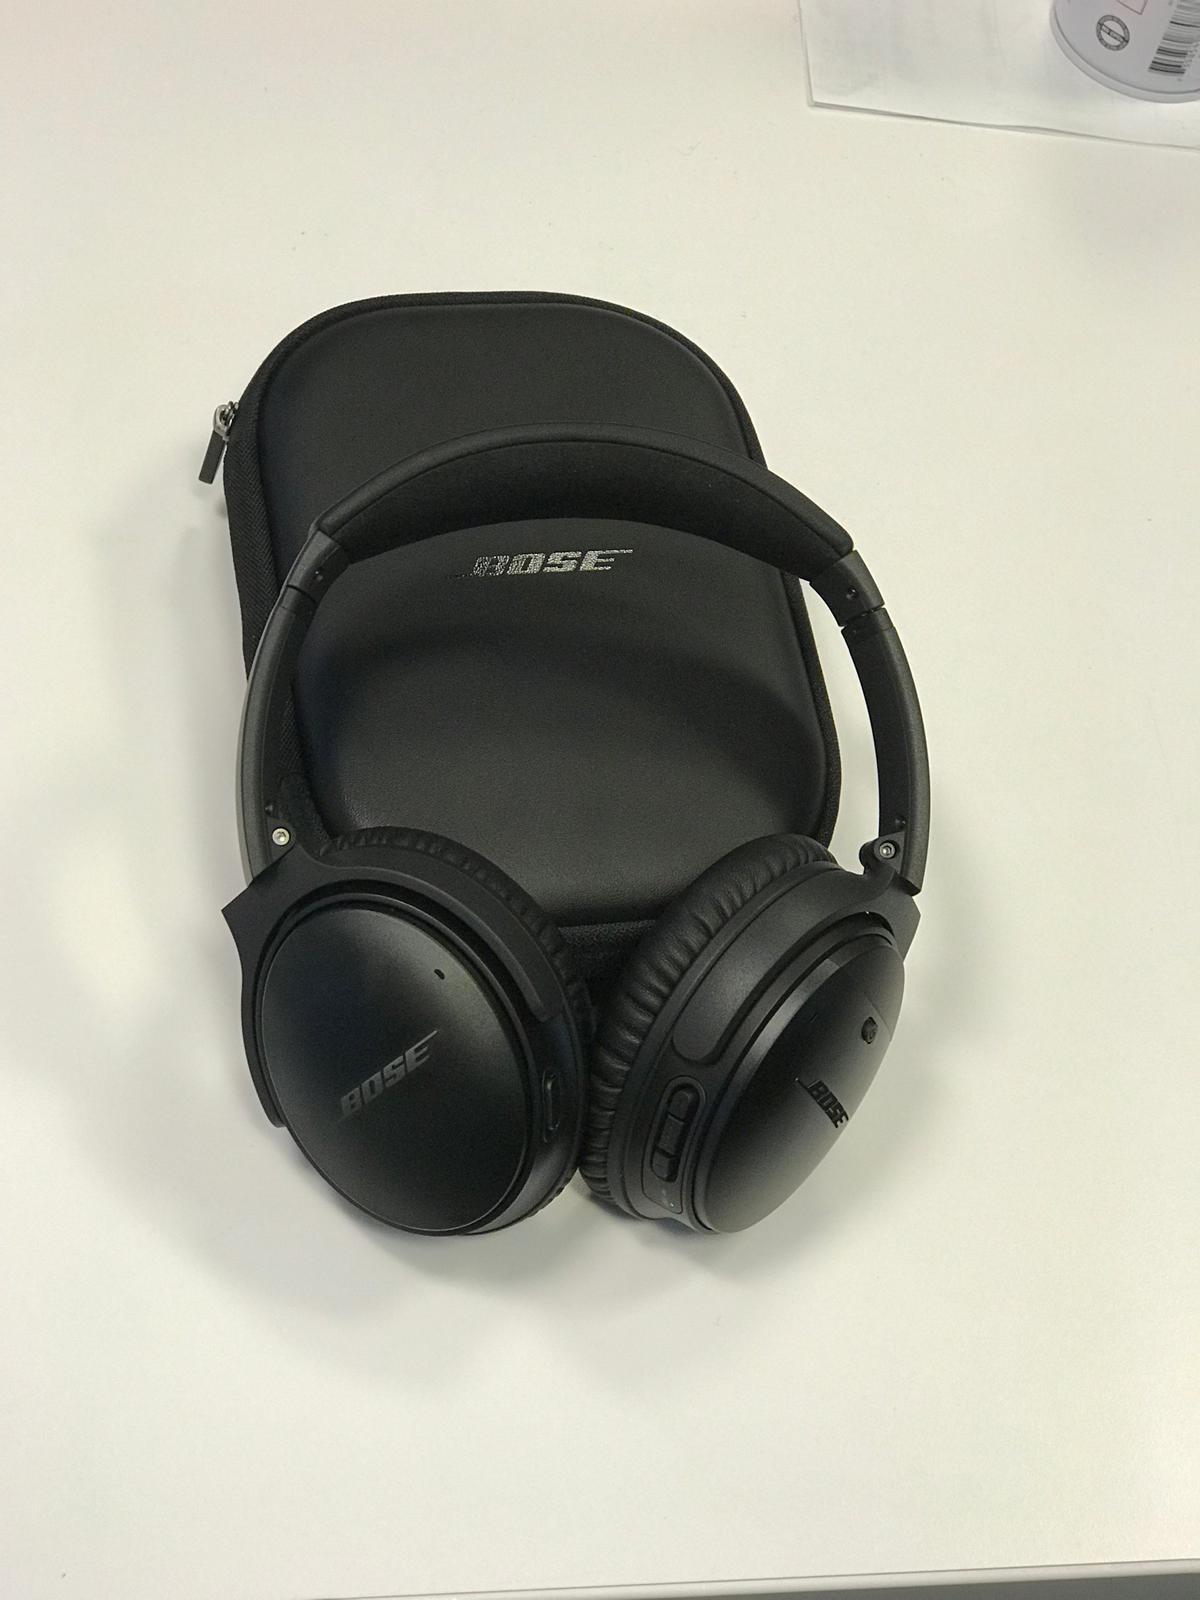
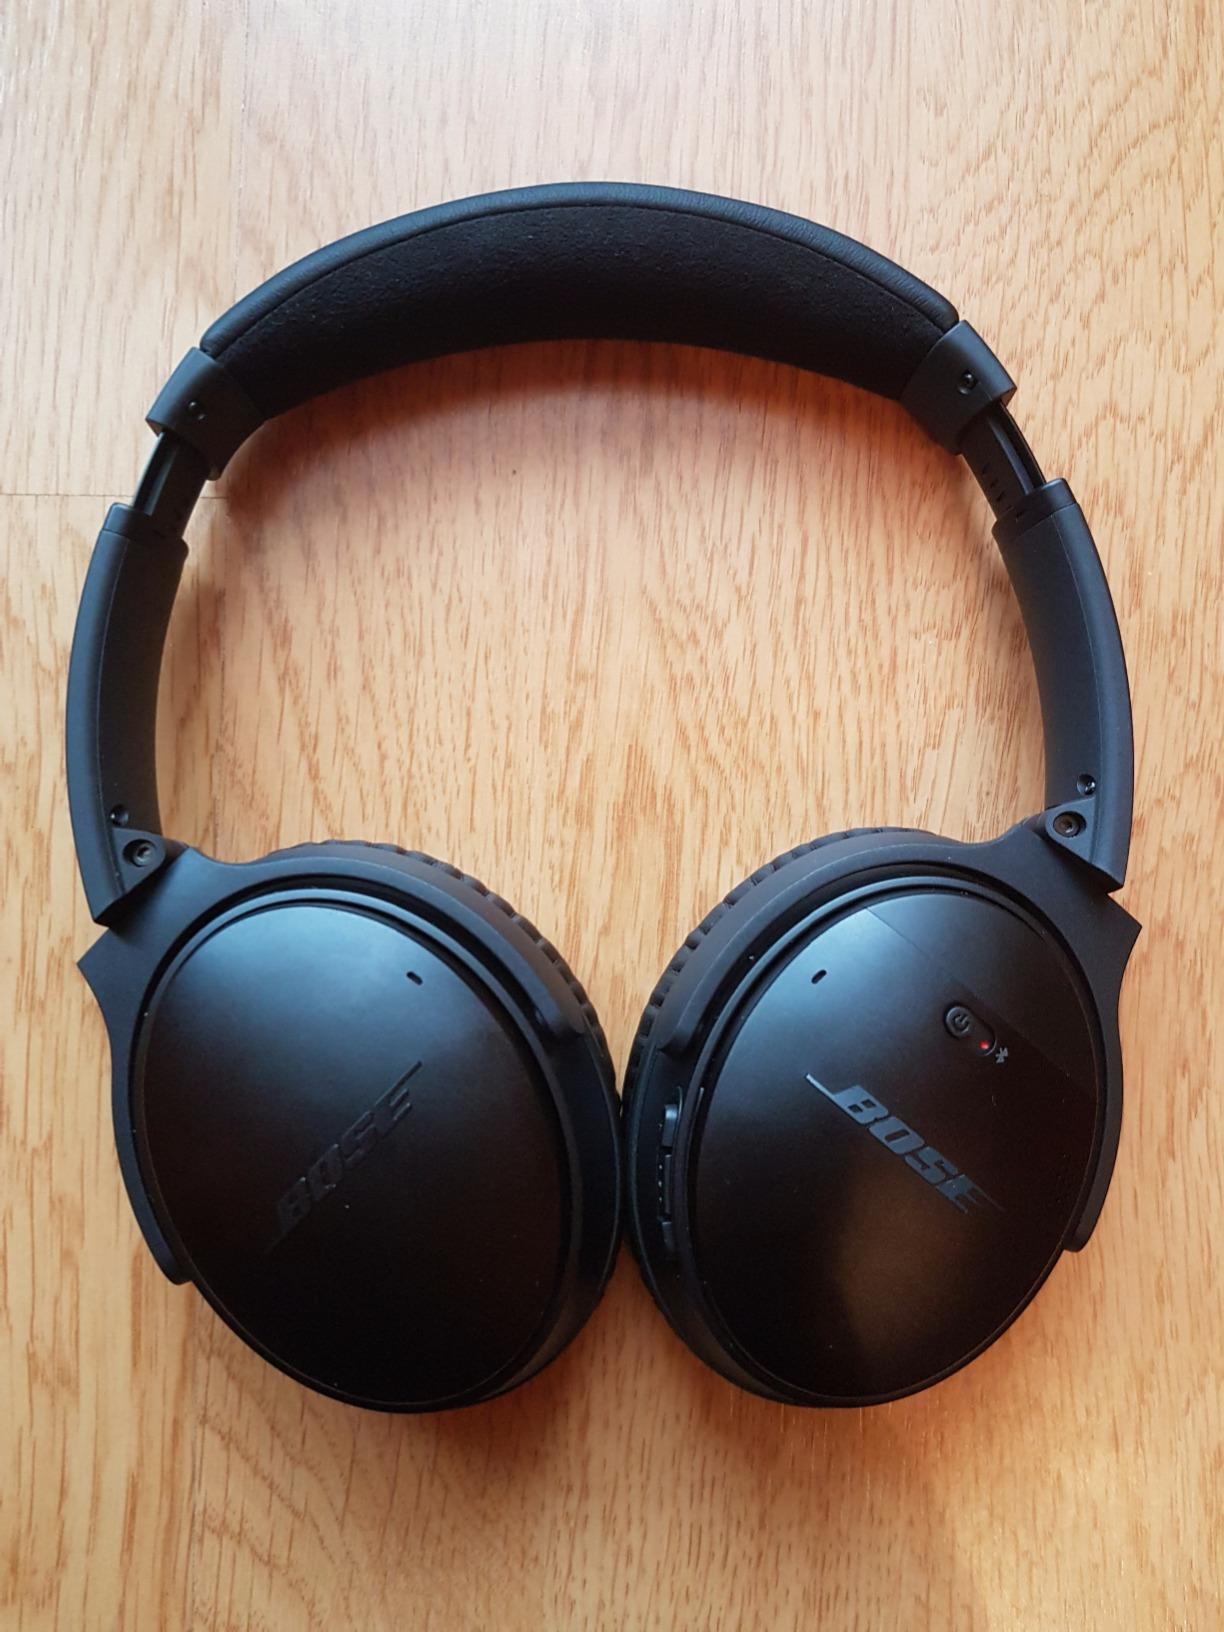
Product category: headphones
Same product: yes